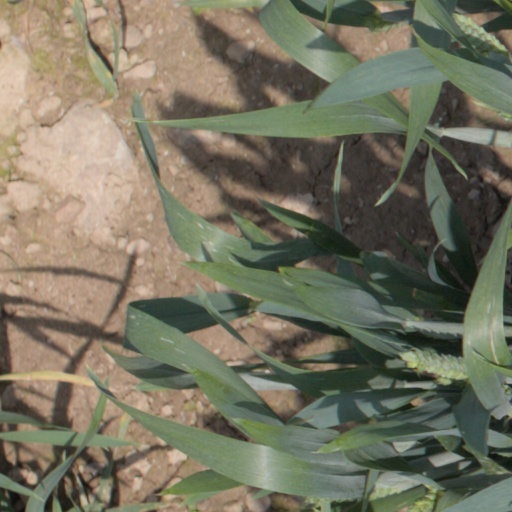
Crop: wheat